Elastic fiber

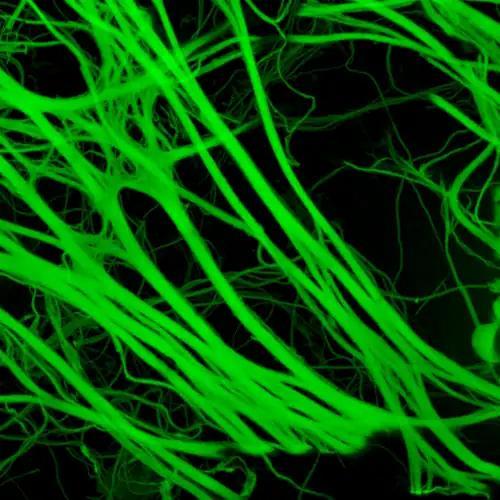
Thick elastic fibers from the visceral pleura (outer lining) of the human lung

Elastic fibers are found in the skin, lungs, arteries, veins, connective tissue proper, elastic cartilage, periodontal ligament, fetal tissue and other tissues which must undergo mechanical stretching. In the lung there are thick and thin elastic fibers.